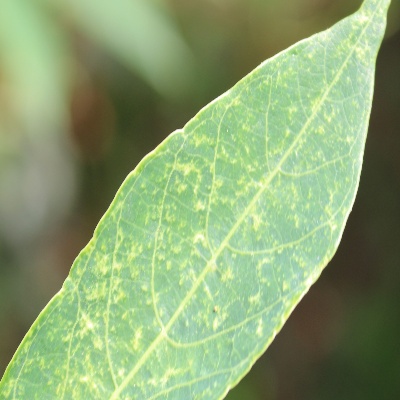
Crop: Cassava
Condition: green mite